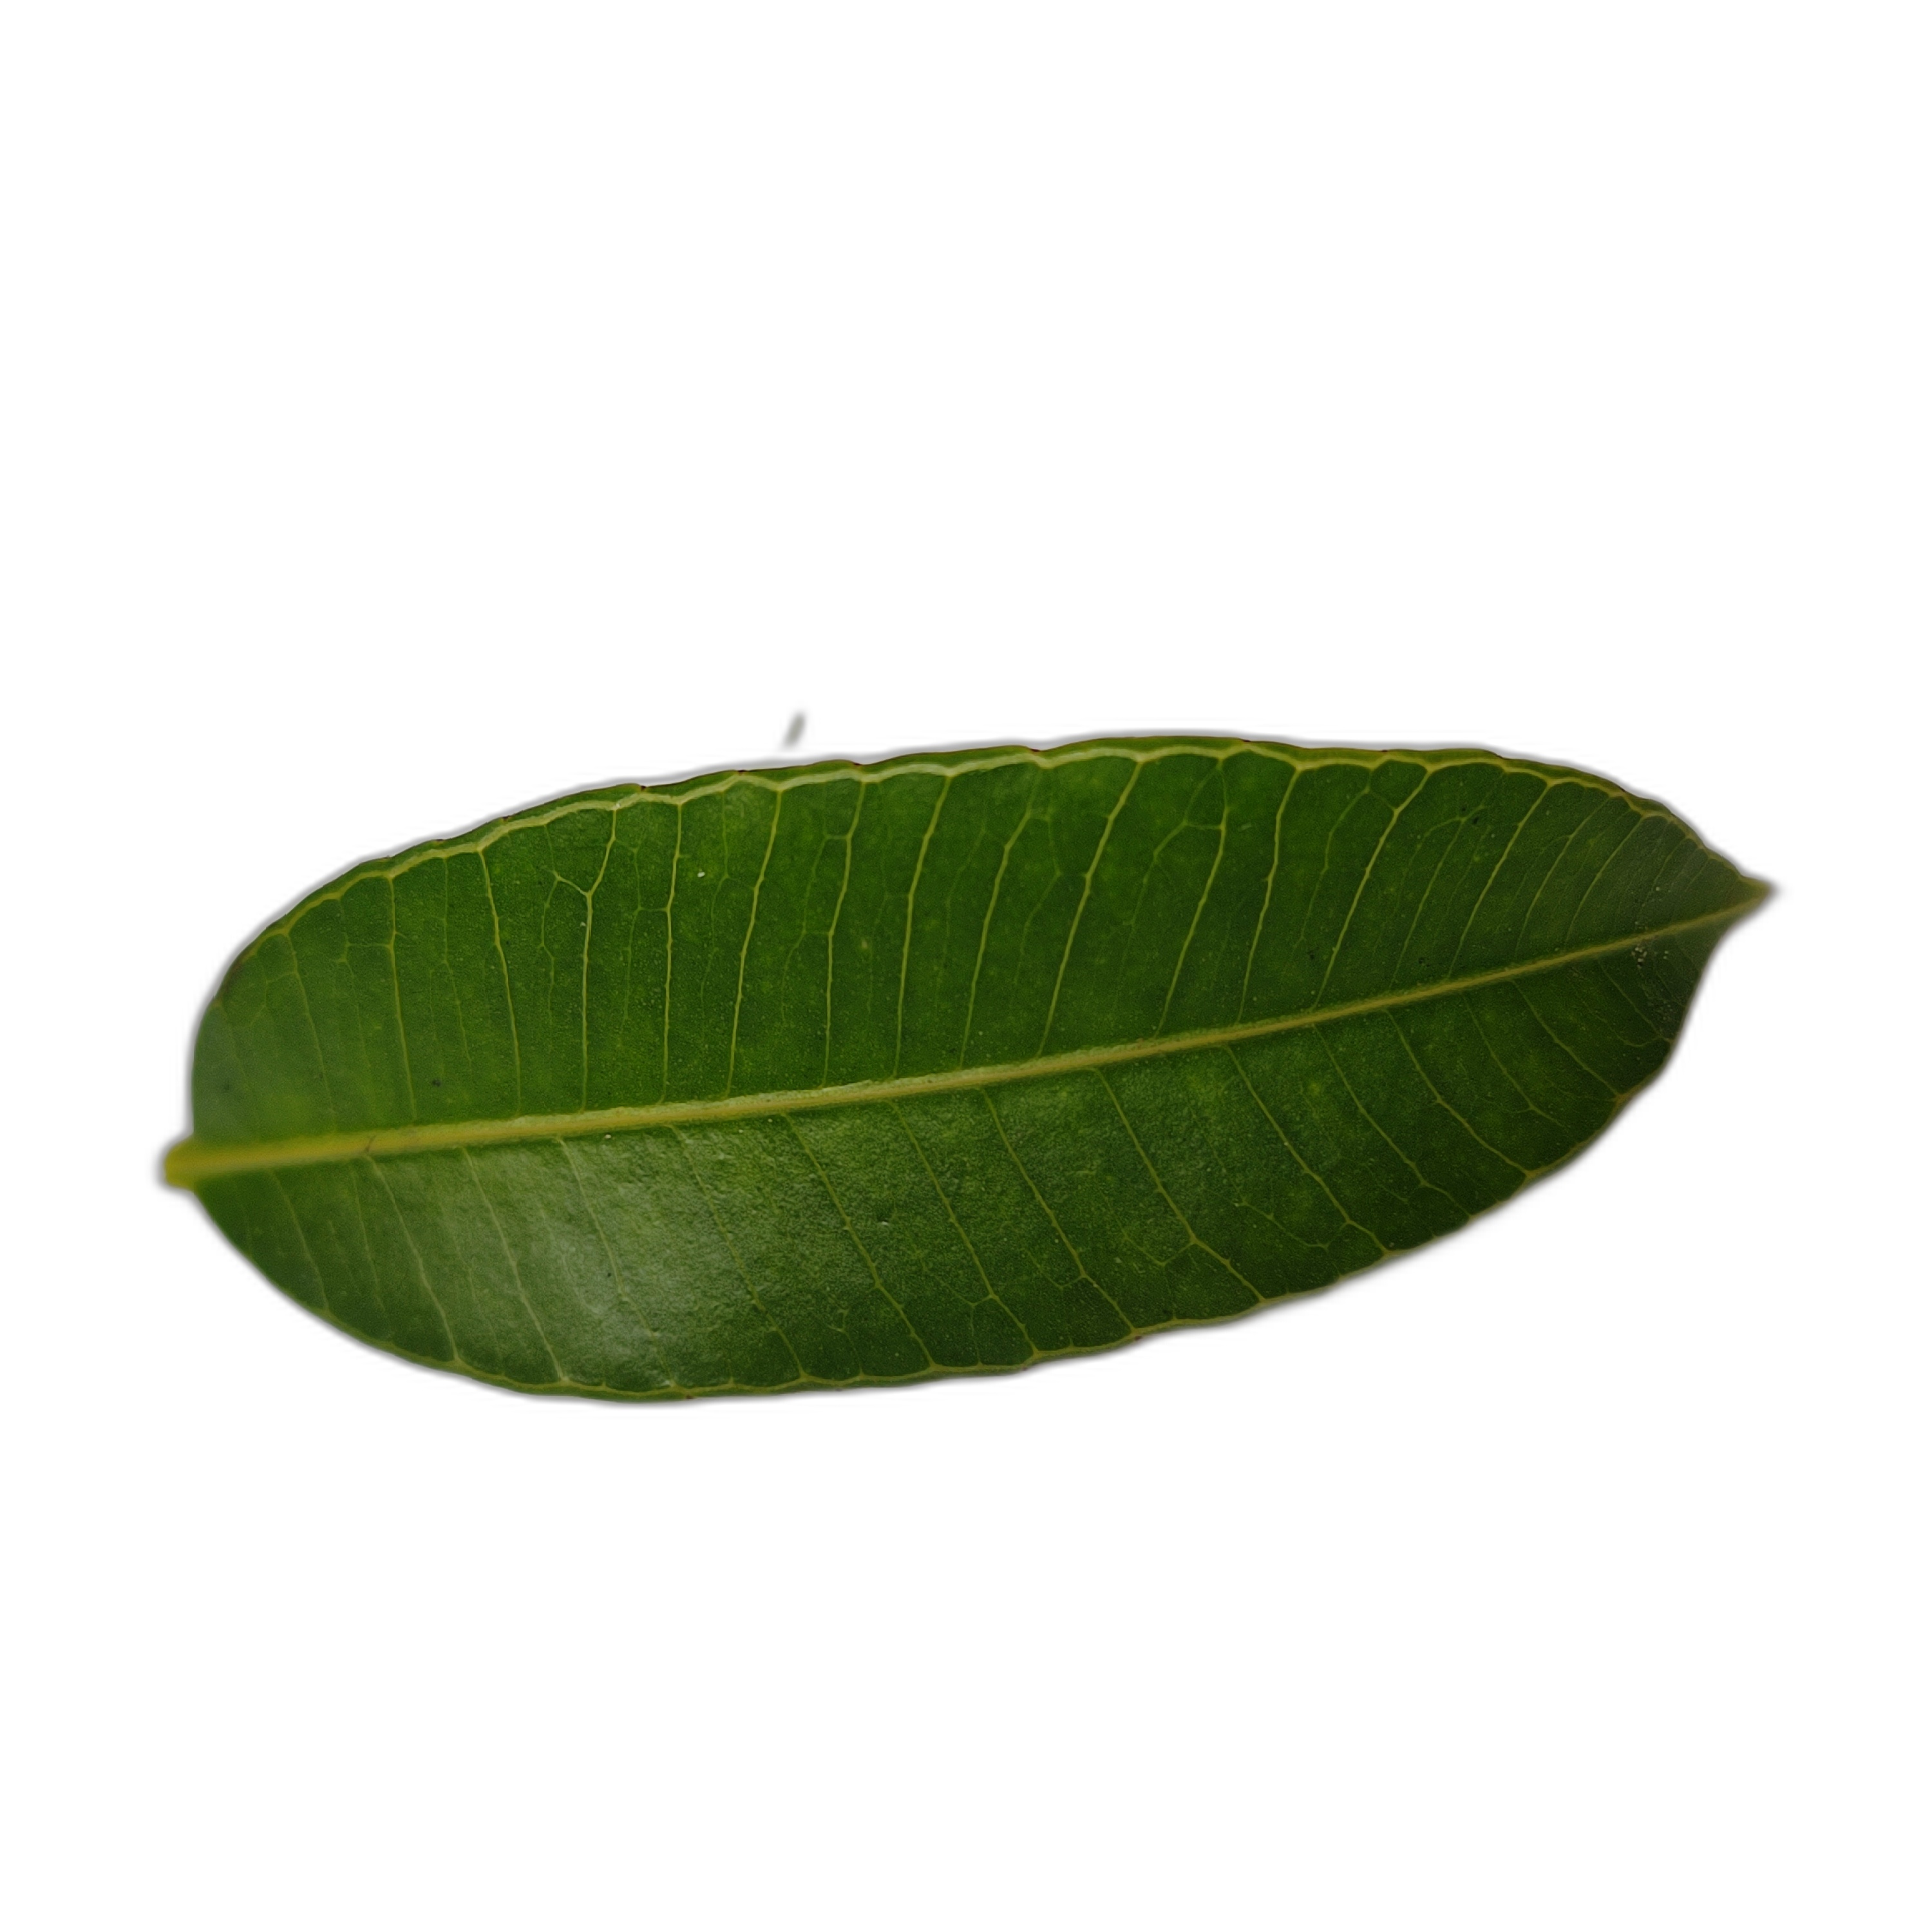
Label: healthy